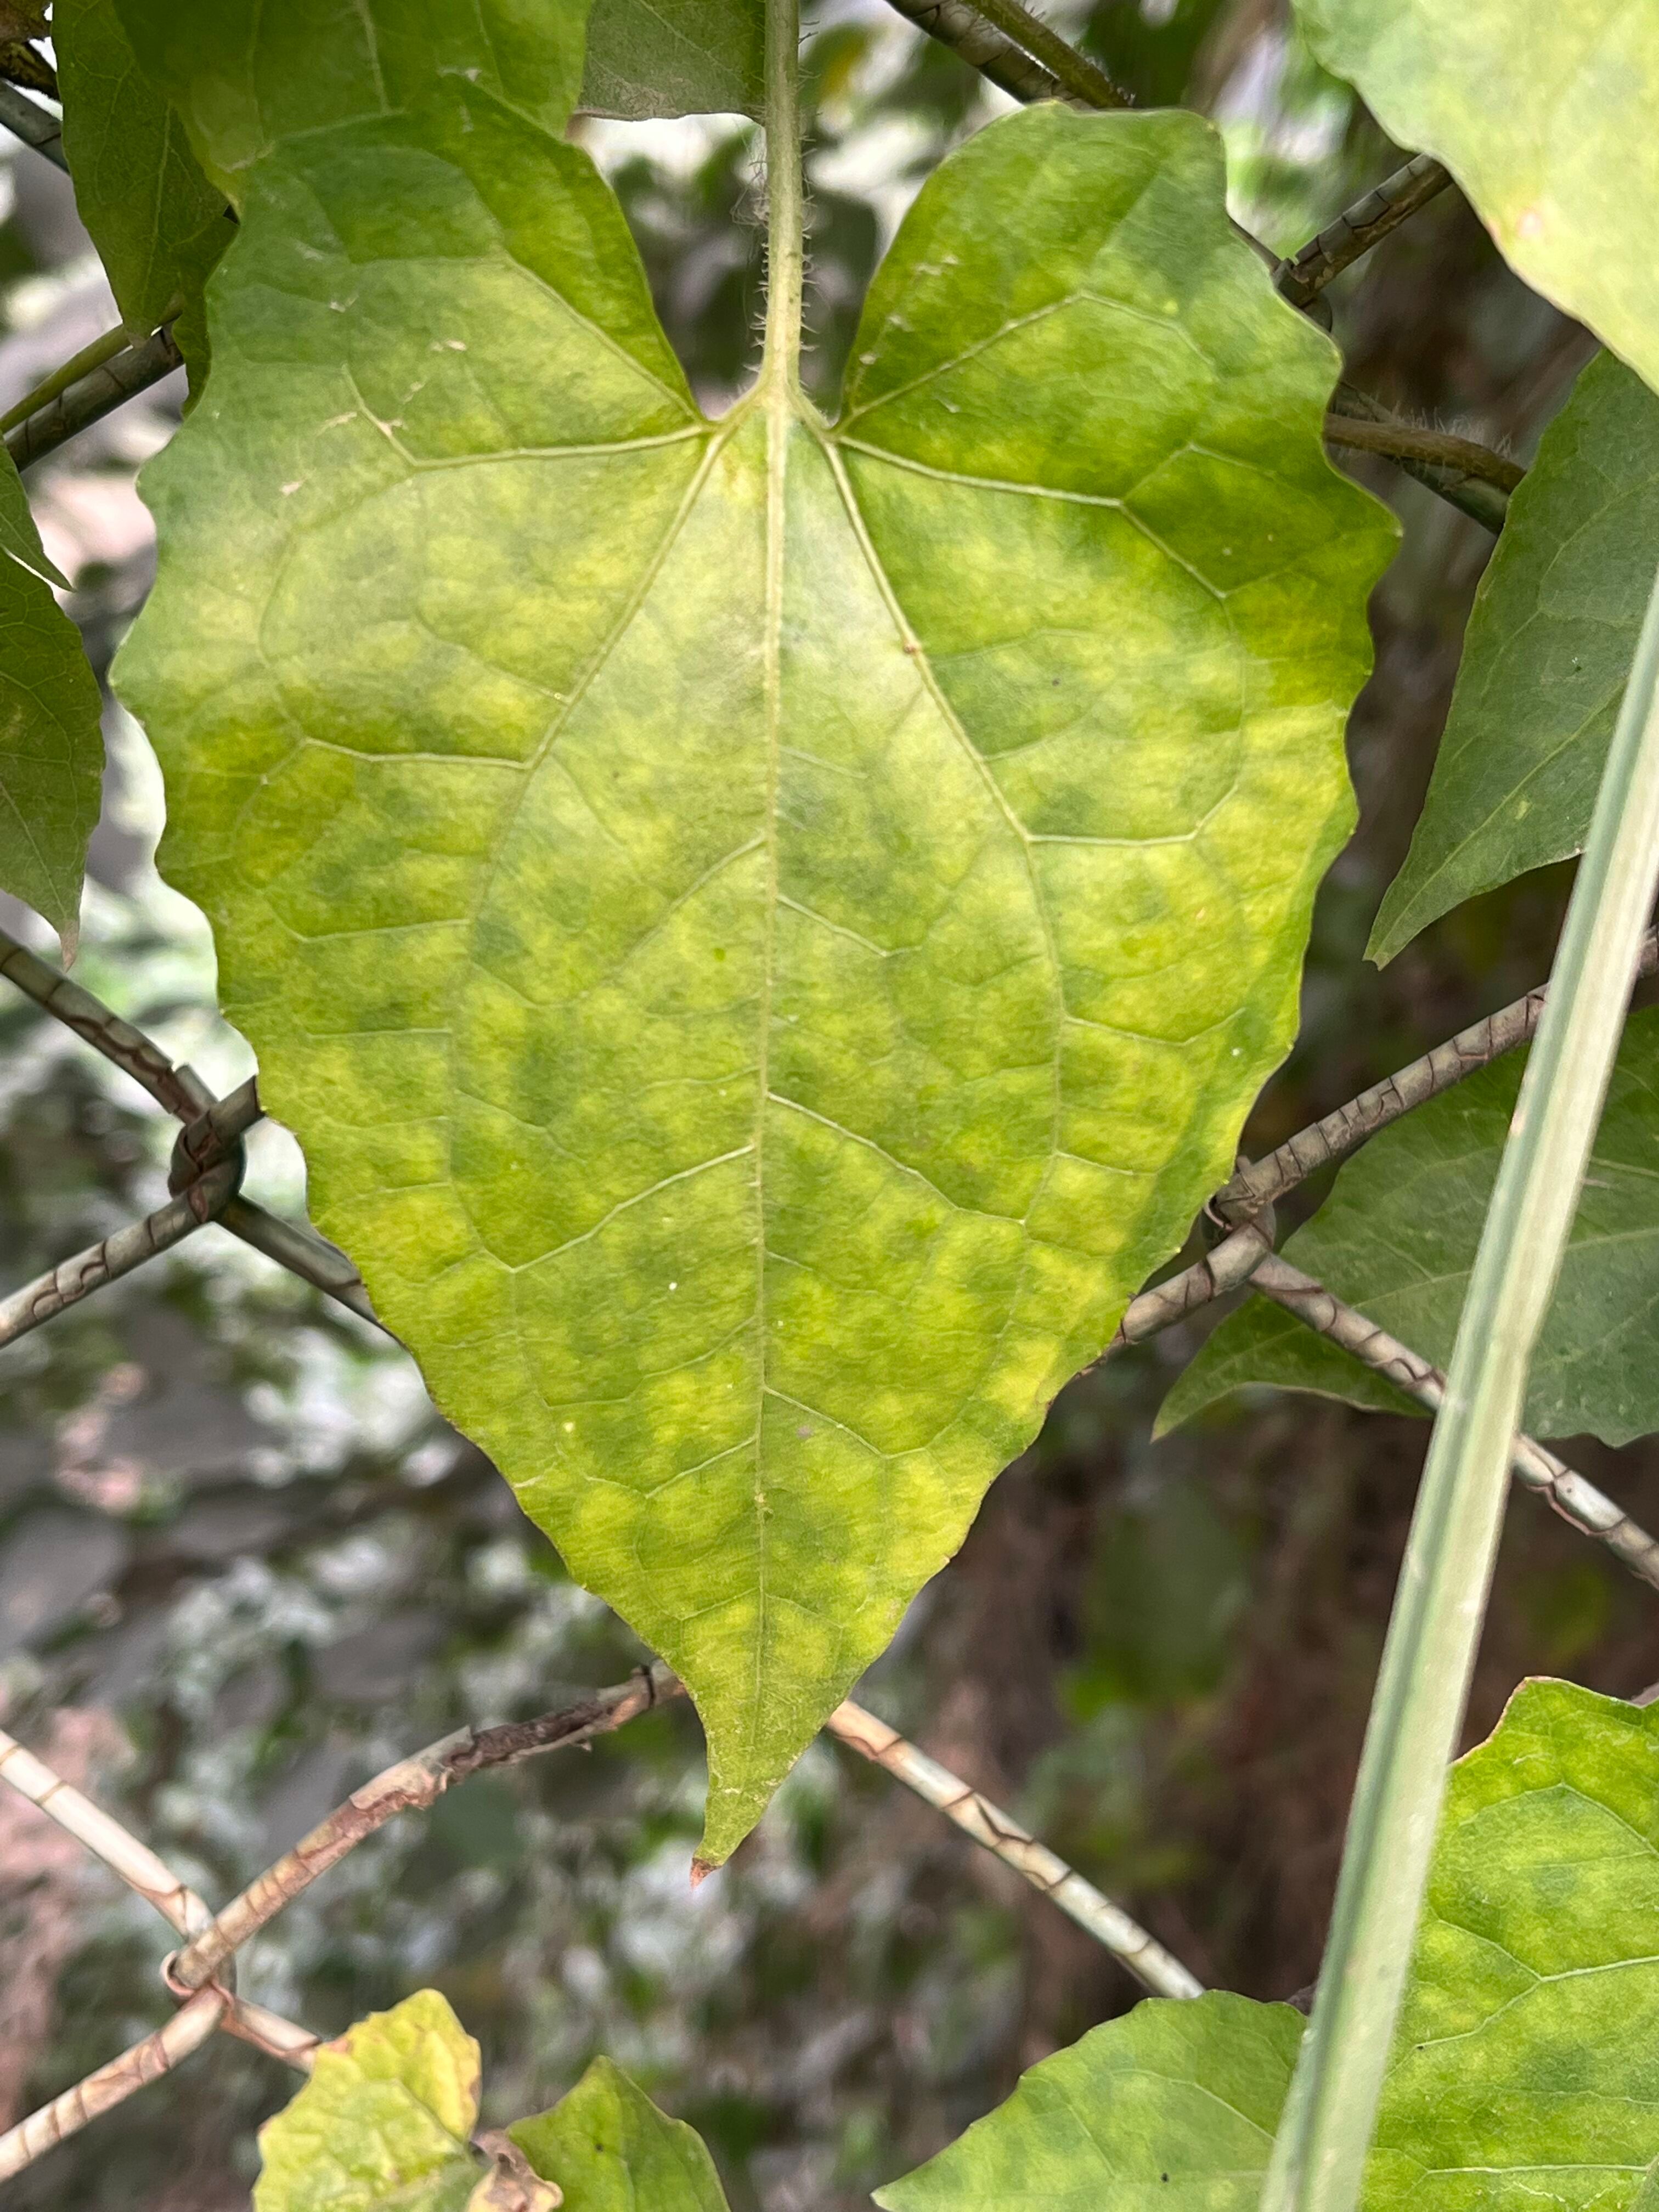
Plant species: mikania-micrantha